Pillow-plate heat exchanger

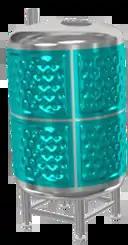
Pillow plate jacketed tank.

Pillow plate banks are typically used in applications involving liquid-liquid, gas-liquid, high viscosity or dirty media, low pressure loss requirements, condensation (e.g. top condensers), falling film evaporation (e.g. paper & pulp industry), reboilers, water chilling, drying of solids, flake ice generation (food industry) and more. They are also commonly used as immersion chillers (e.g. in electroplating), where the banks are immersed directly into the tank. Banks can be constructed to allow the individual plates to be separated from the stack, allowing easy cleaning or maintenance.